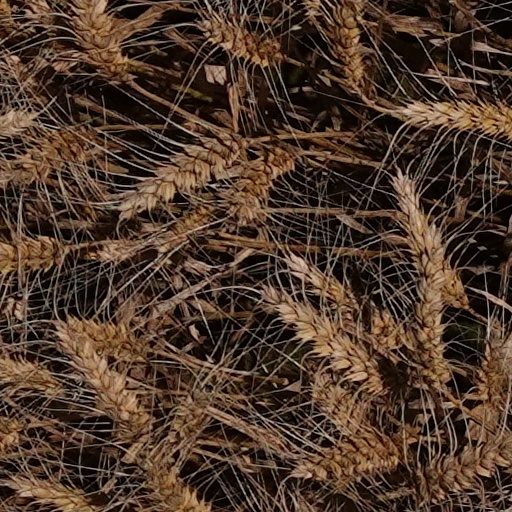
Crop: wheat